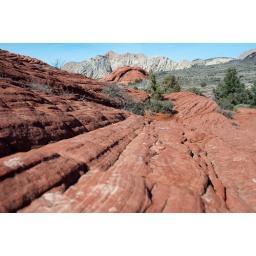
near St George, Utah at Snow Canyon State Park; 2-10; foreground is red petrified sand dunes; background is white petrified sand dunes